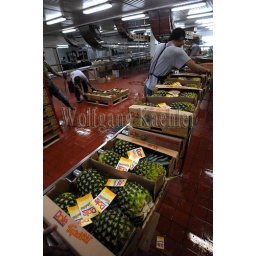
Costa rica, near la virgen de sarapiqui, collin street bakery pineapple farm, processing plant, pineapple being packaged